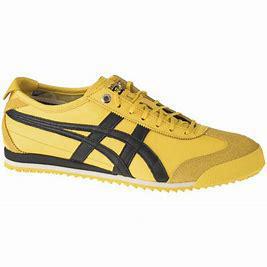
Brand: Asics
Model: Onitsuka Tiger Mexico 66